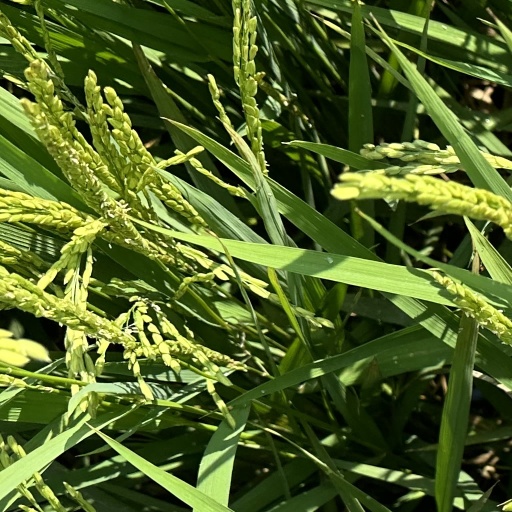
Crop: rice